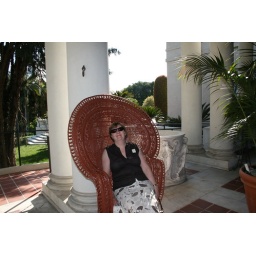
Rosemary in a chair at the front of the main estate house of the Huntington